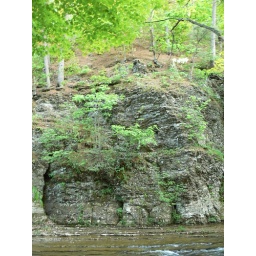
A rock face by the creek.